Sabdham

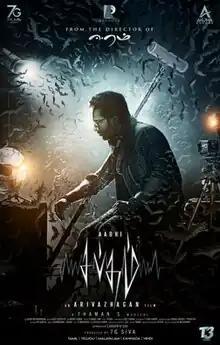
Theatrical release poster

Sabdham is a 2025 Indian Tamil language horror thriller film written and directed by Arivazhagan Venkatachalam. The film is jointly produced by Siva and S. Banupriya Siva under 7G Films and AAlpha Frames and stars Aadhi and Lakshmi Menon.